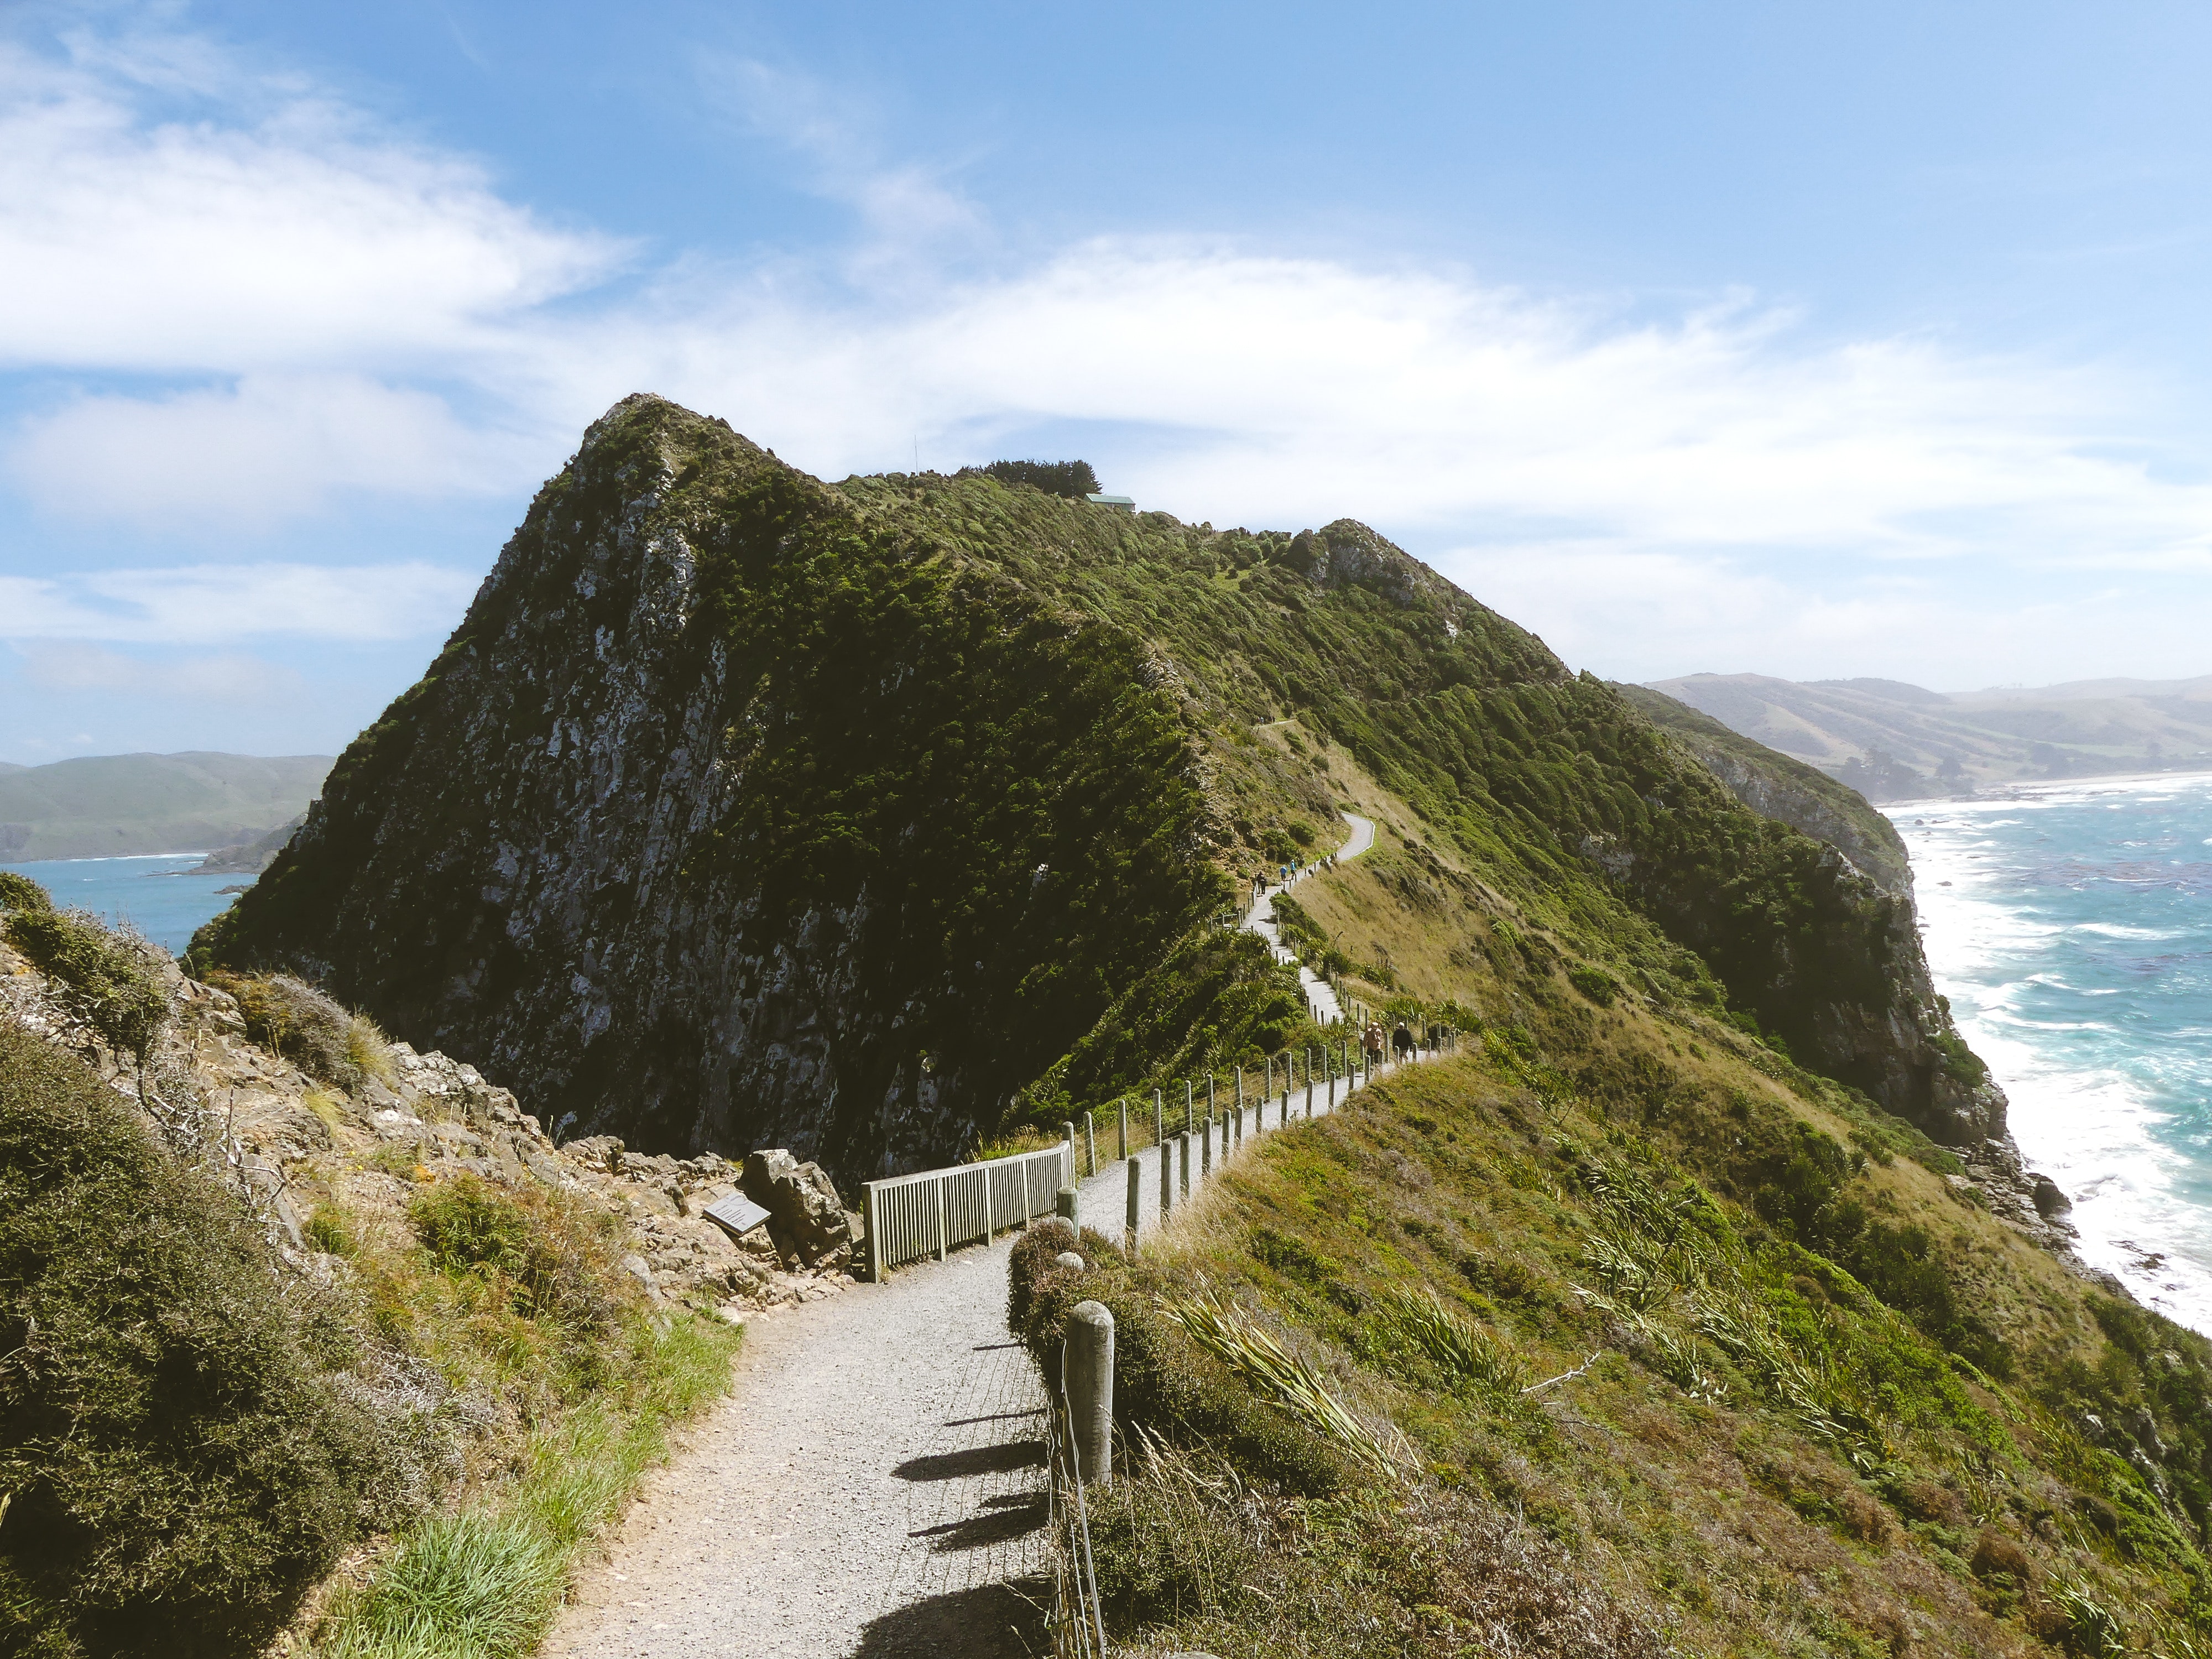
mountainous landforms, cliff, mountain, headland, highland, coast, promontory, Raised beach, hill, ridge, klippe, terrain, sea, rock, sky, coastal and oceanic landforms, cape, grass, landscape, mount scenery, fell, tourism, formation, road